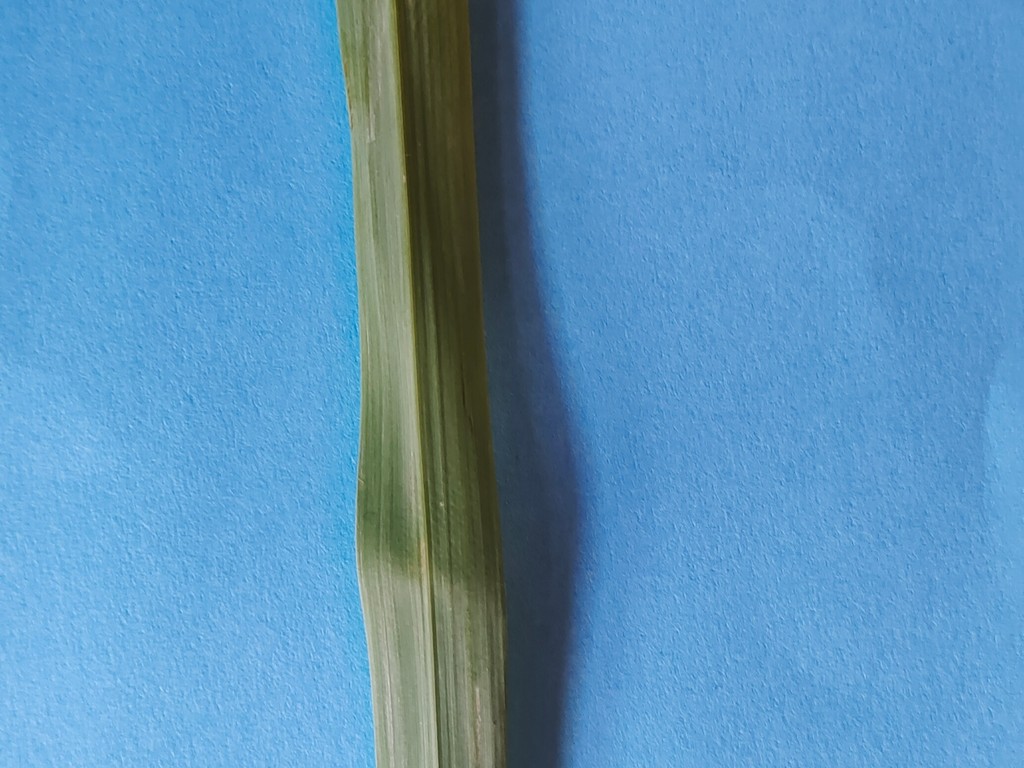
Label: Healthy